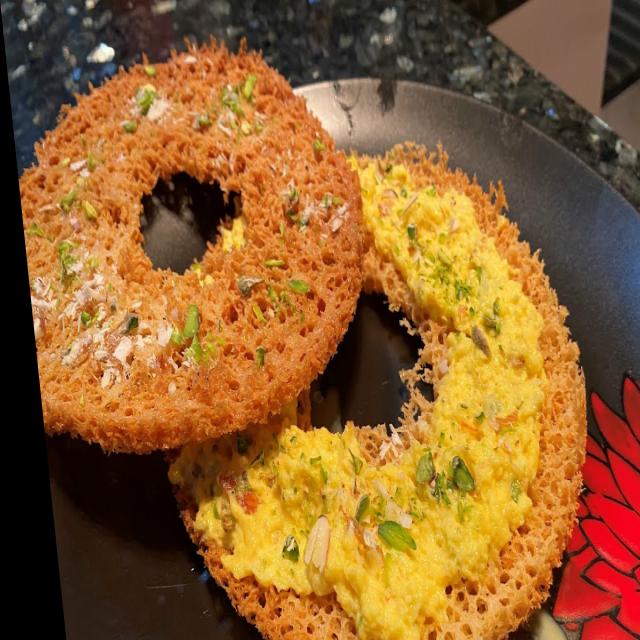
Dish: ghevar